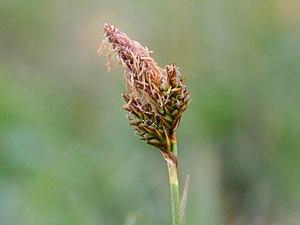
Cette liste de Tracheophyta de Bosnie-Herzégovine, ainsi que d’espèces introduites est un aperçu incomplet d’espèces de mousses, de fougères, de gymnospermes et d’angiospermes citées dans la littérature disponible en langues bosniaque, croate, serbe et serbo-croate. Cet aperçu n’inclue pas des espèces cultivées ni celles occasionnellement introduites.